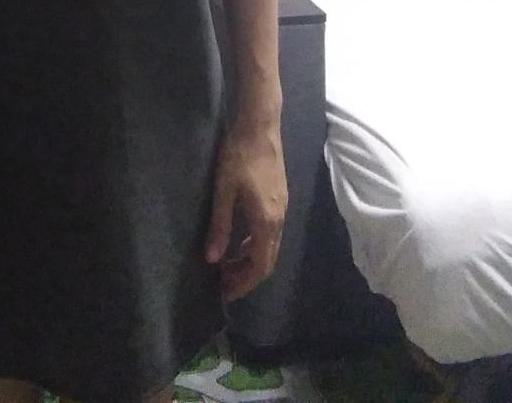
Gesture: no_gesture